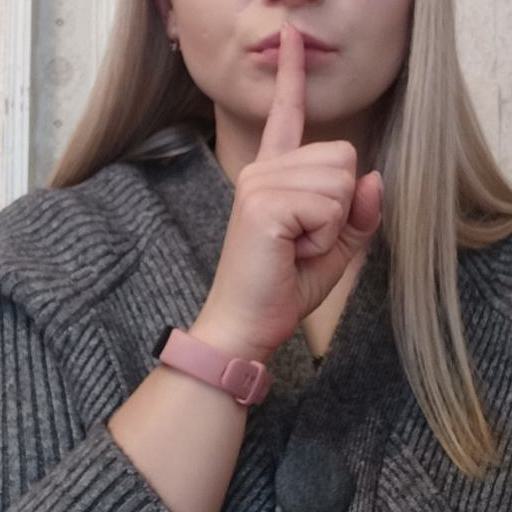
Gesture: mute